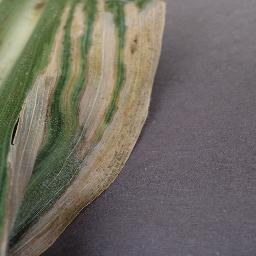
Label: Corn___Northern_Leaf_Blight